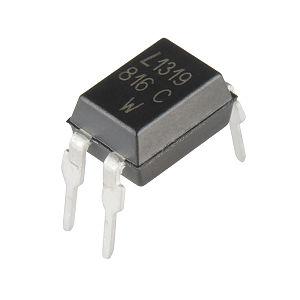
Les isolateurs numériques sont des composants électroniques permettant aux signaux numériques une certaine isolation galvanique entre deux domaines d'alimentation électrique. Autrement dit, le composant permet d'isoler physiquement et électriquement deux sections distinctes d'un circuit, tout en permettant le passage d'un signal électrique d'un domaine de référence à un autre. L'isolation entre deux circuits distincts apporte une multitudes d'avantages à la conception d'un circuit, notamment le fait que la barrière d’isolation brise les boucles de retours de courants. En brisant cette boucle, il devient possible de s'immuniser des perturbations électromagnétiques que captent ces boucles, injectant ainsi du bruit dans le circuit. L'isolation permet également aux utilisateurs de bénéficier d'une certaine protection à l'égard des hautes tensions ou variations rapides de tensions du circuit distant. Les circuits plus sensibles et coûteux bénéficient également de cette protection.